Michael Andrei

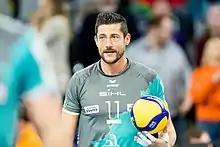
Andrei in February 2020

Michael Andrei (born 6 August 1985) is a Romanian-born German volleyball player, who is a member of the German national team. He won the bronze medal at the 2014 World Championship.